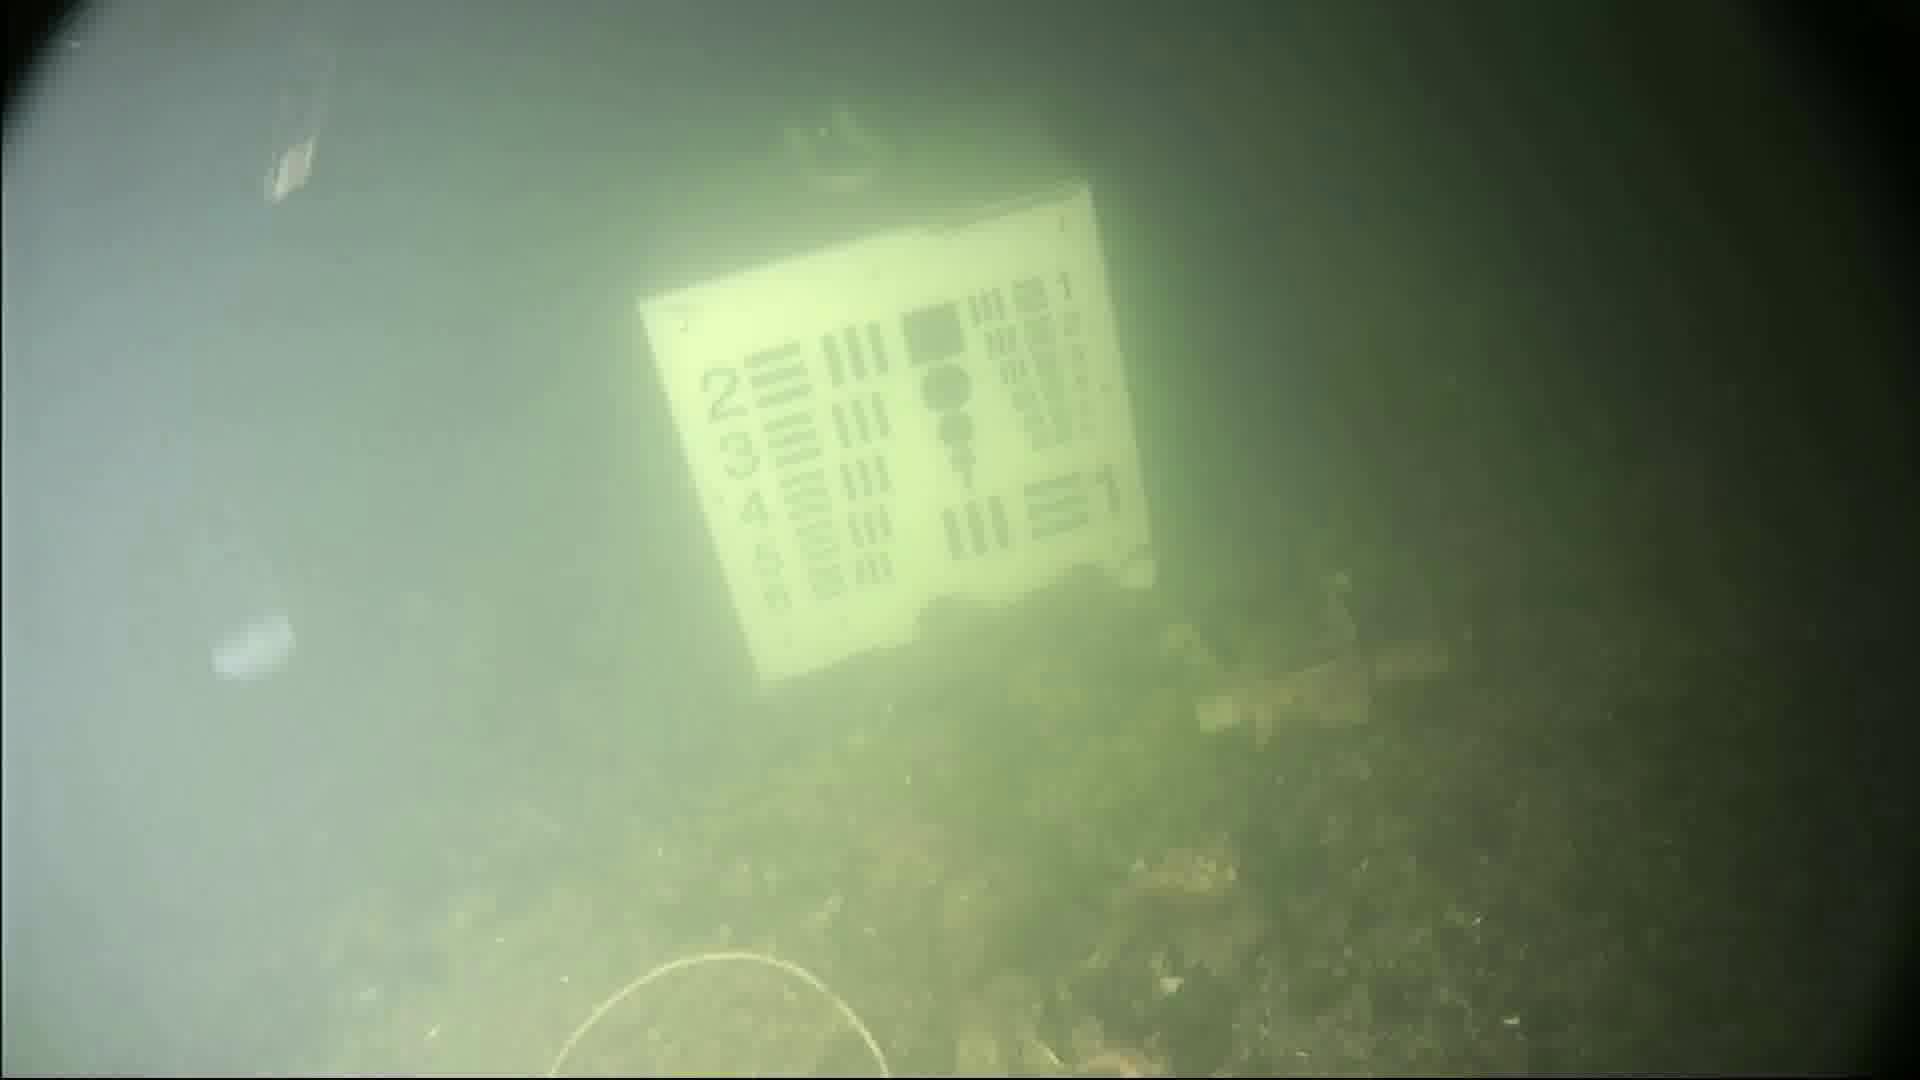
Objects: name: jellyfish